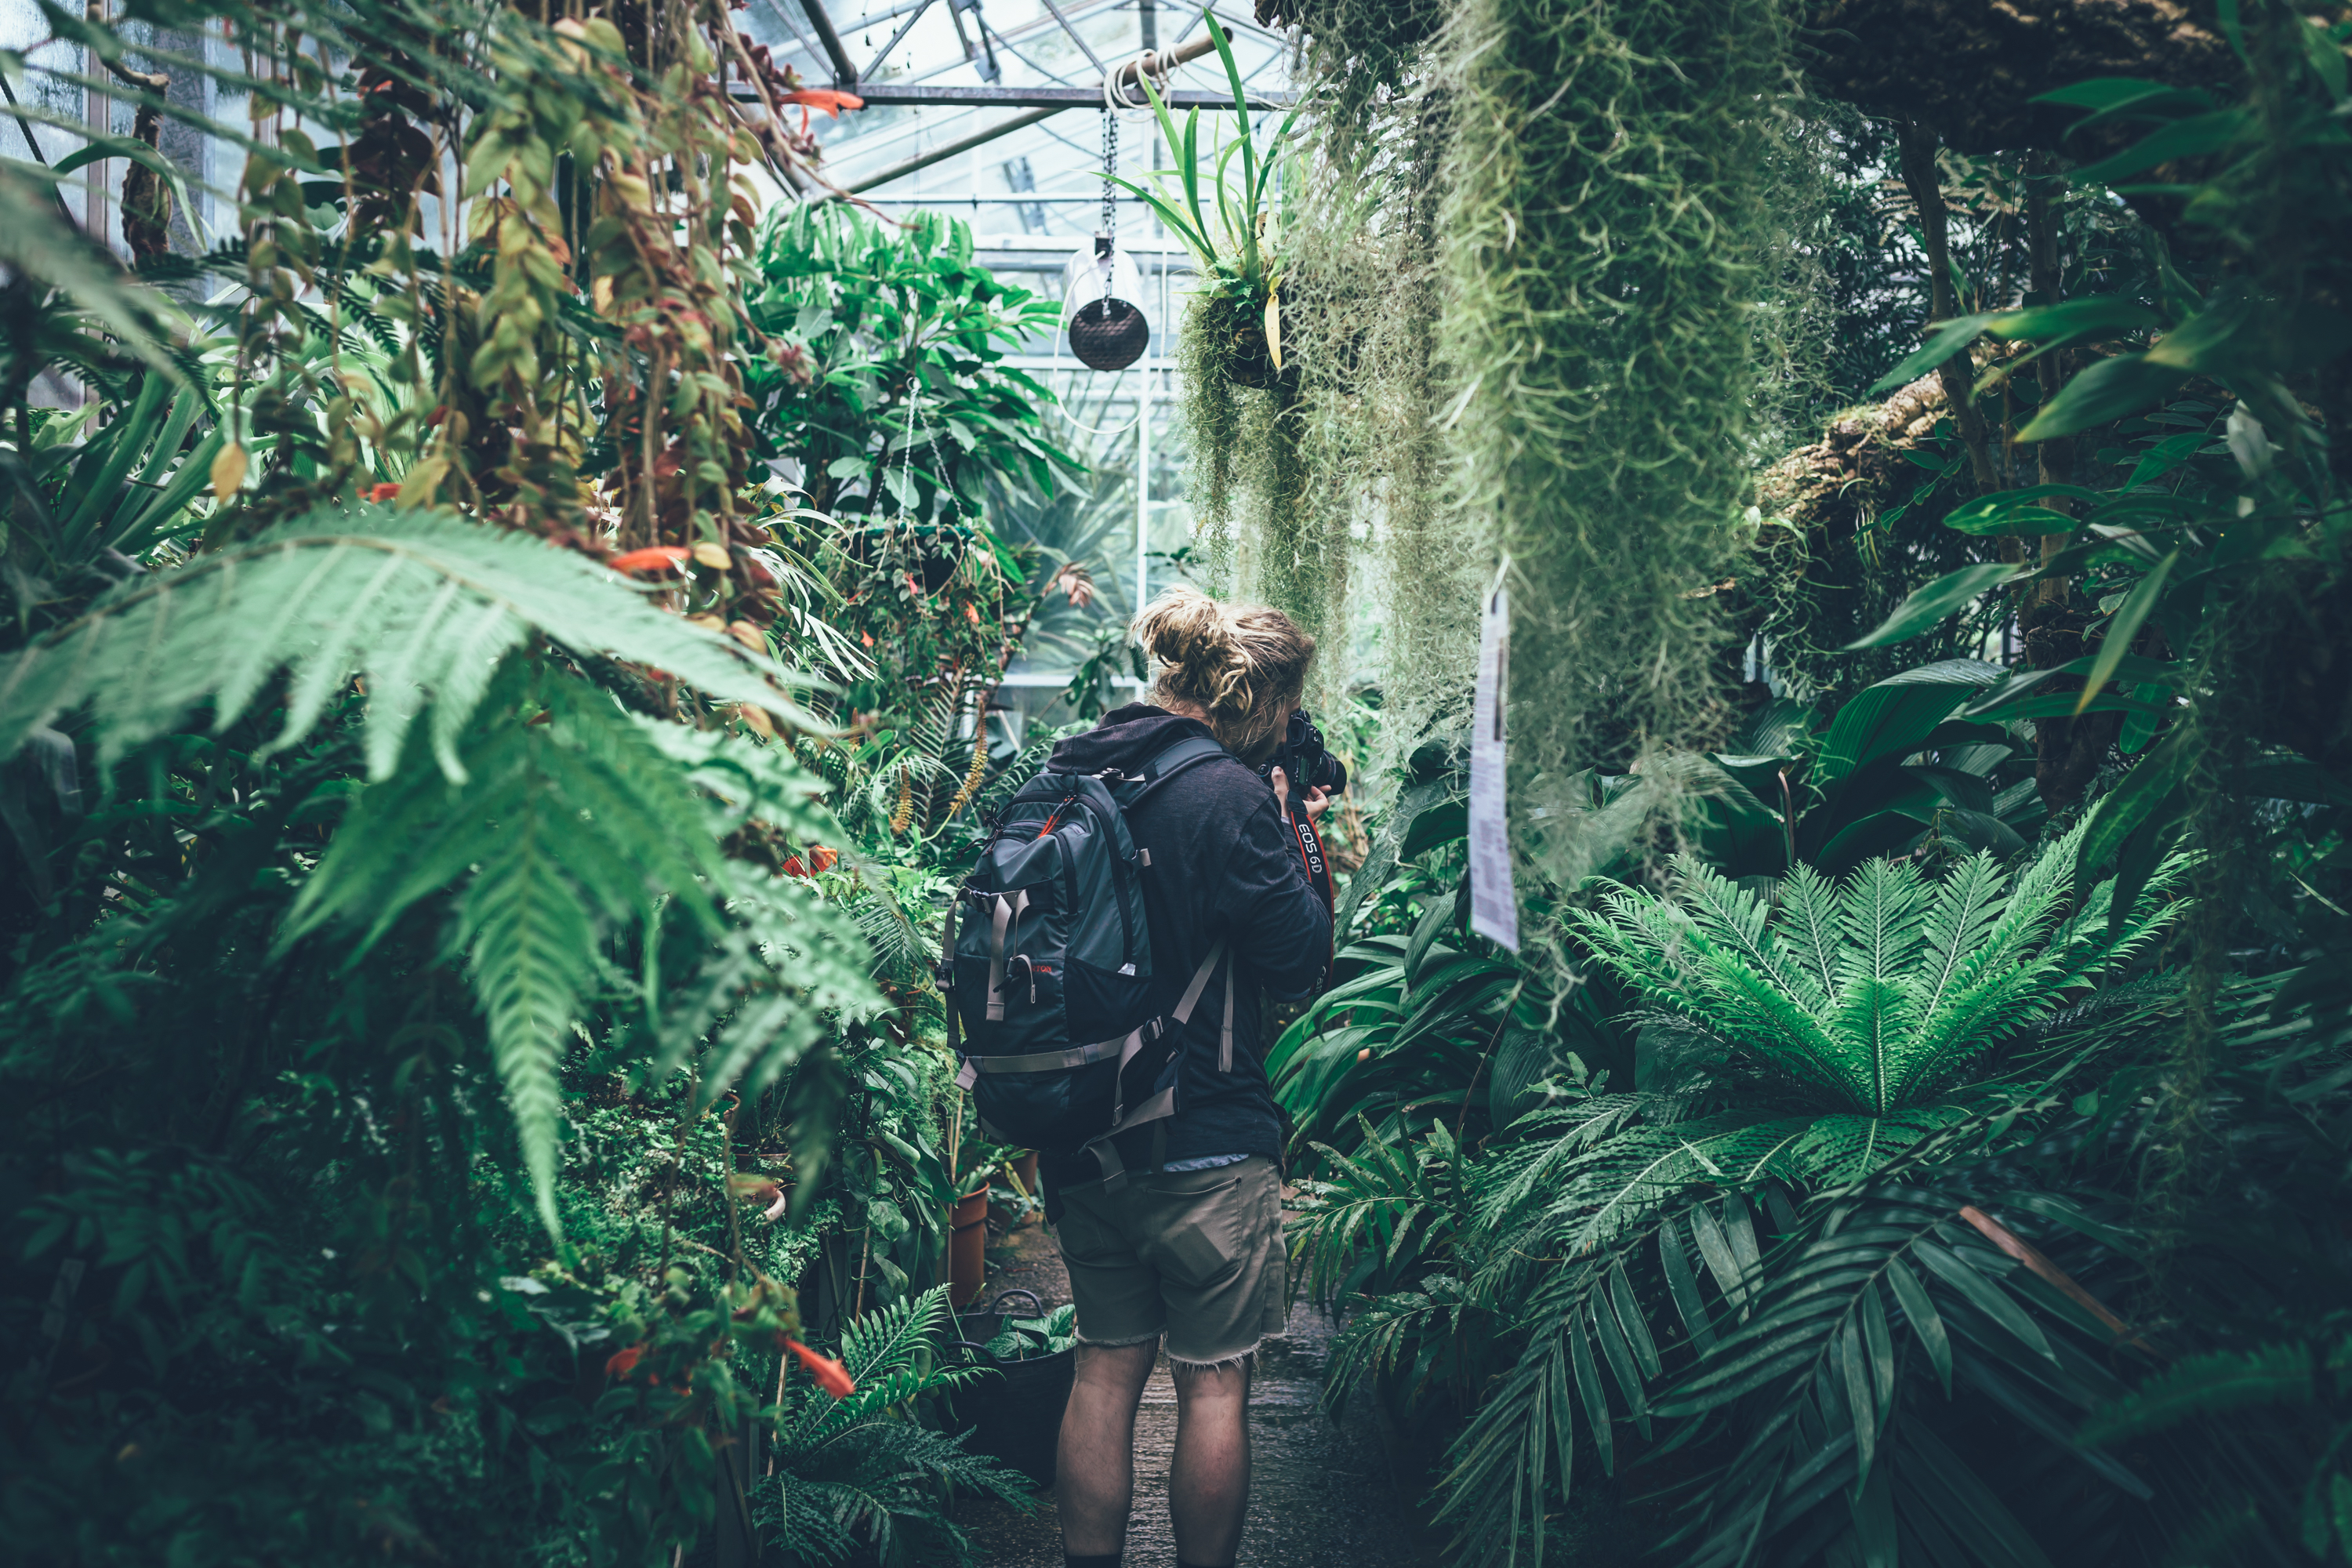
tree, forest, green, soldier, jungle, rainforest, habitat, screenshot, natural environment